Shade-Central City School District

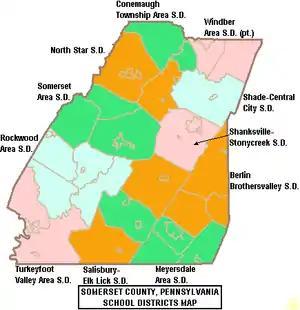

The Shade-Central School District is a public school district located in Somerset County, Pennsylvania. It is eponymous, serving the borough of Central City and the Township of Shade.